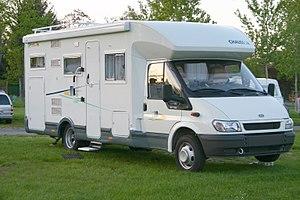
Un camping-car ou autocaravane, et, au Québec, véhicule récréatif, est un véhicule automobile habitable.
La liste de véhicules routiers motorisés, concernant les véhicules dotés d’un moteur destiné à les mouvoir sur la route et capables de transporter des personnes ou des charges, comprend :
Road trip est une expression en anglais américain désignant un voyage d'agrément effectué sur les routes, quel que soit le nombre d'arrêts. Généralement, un road trip se fait sur de longues distances, le plus souvent en auto ou à moto et parfois à pied. En français on parle de « virée » ou « équipée » routière.